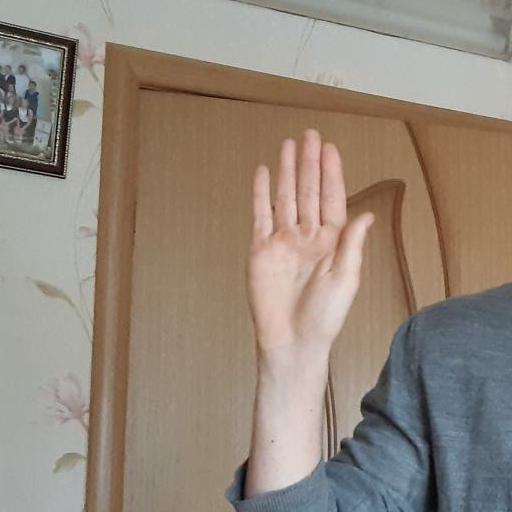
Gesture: stop